Julius Voegtli

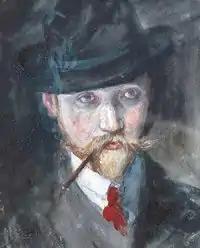
Self-portrait

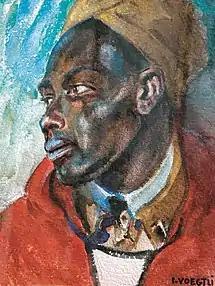
Portrait of a Spahi

Julius Voegtli (29 March 1879, Malters - 21 November 1944, Biel) was a Swiss Impressionist painter who was almost entirely unknown during his lifetime.